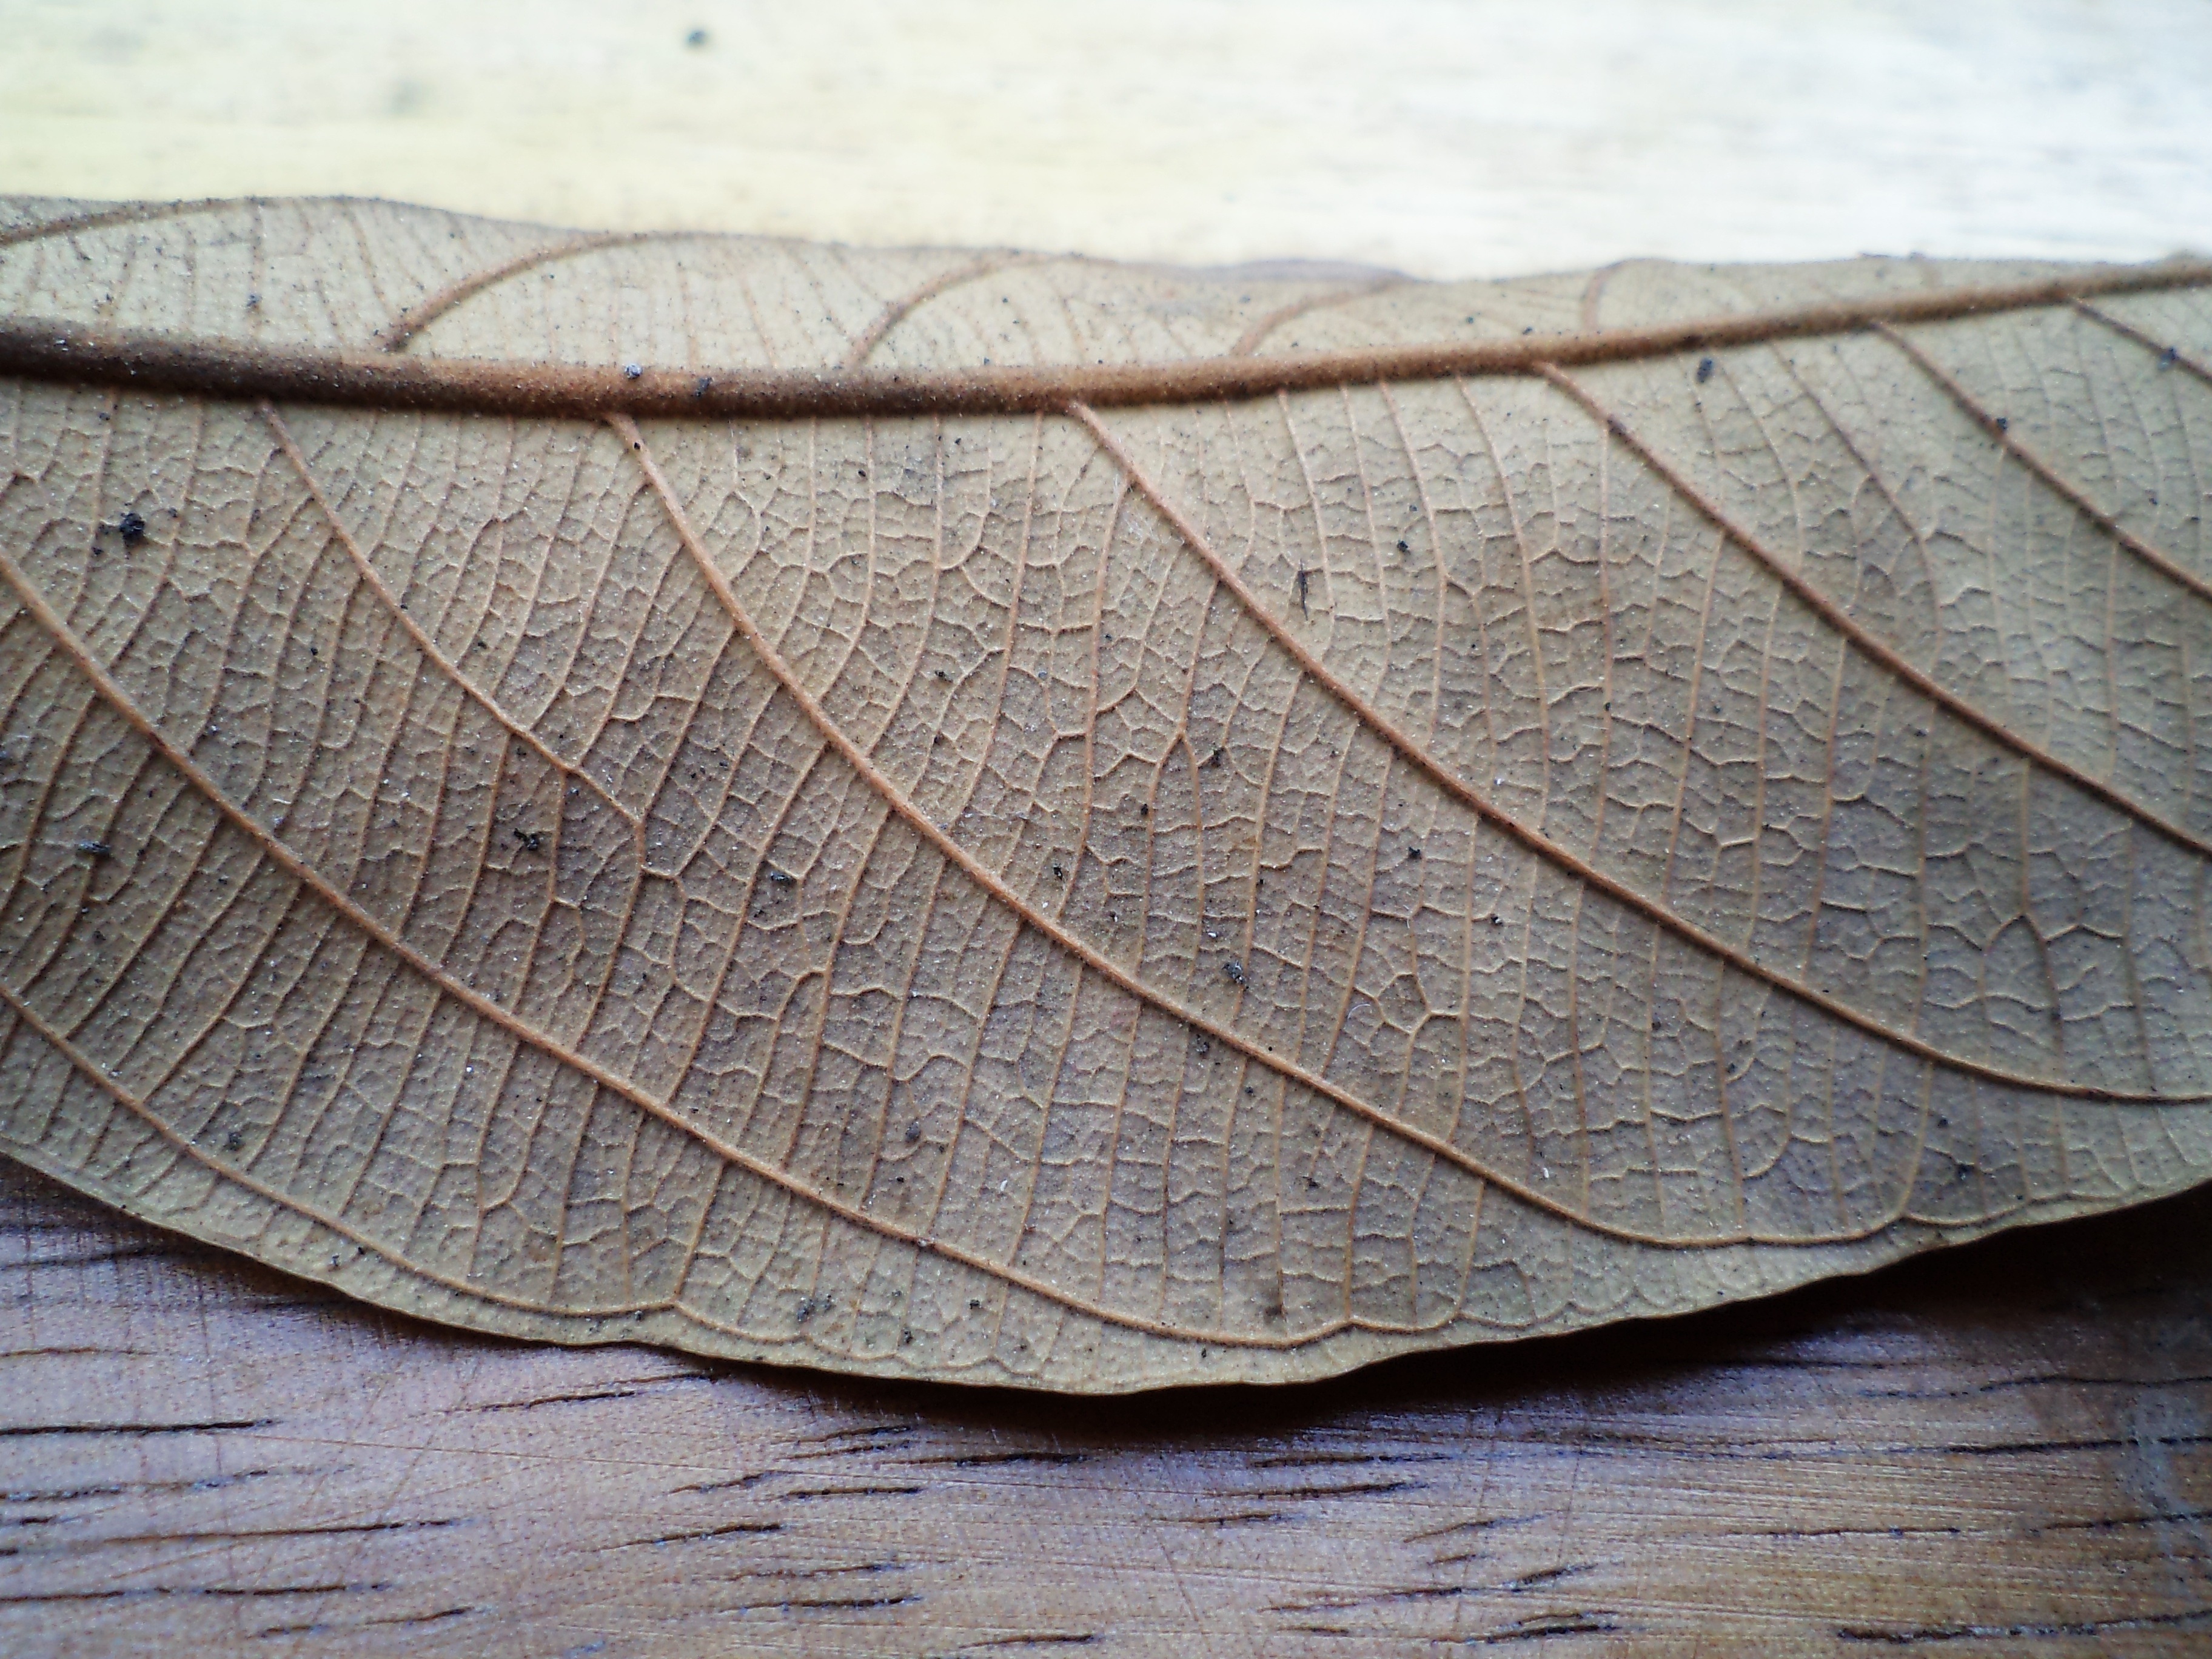
tree, nature, wing, plant, wood, leaf, natural, circle, leaves, shape, man made object, measuring instrument